Chester

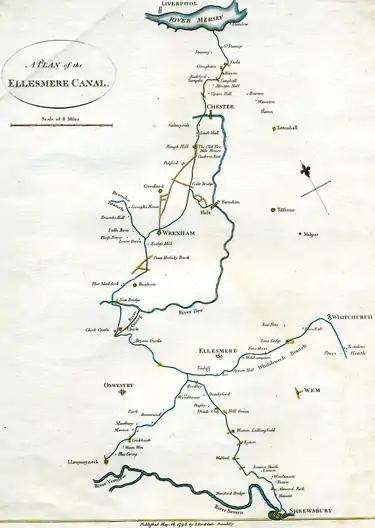
Map showing the proposed extensions of the Ellesmere Canal to Chester and Shrewsbury

In late 1847, the Dee bridge disaster occurred when a bridge span collapsed as a train passed over the River Dee by the Roodee. Five people were killed in the accident. The bridge had been designed and built by famed railway engineer Robert Stephenson for the Chester and Holyhead Railway. A Royal Commission inquiry found that the trusses were made of cast iron beams that had inadequate strength for their purpose. A national scandal ensued and many new bridges of similar design were either taken down or heavily altered.